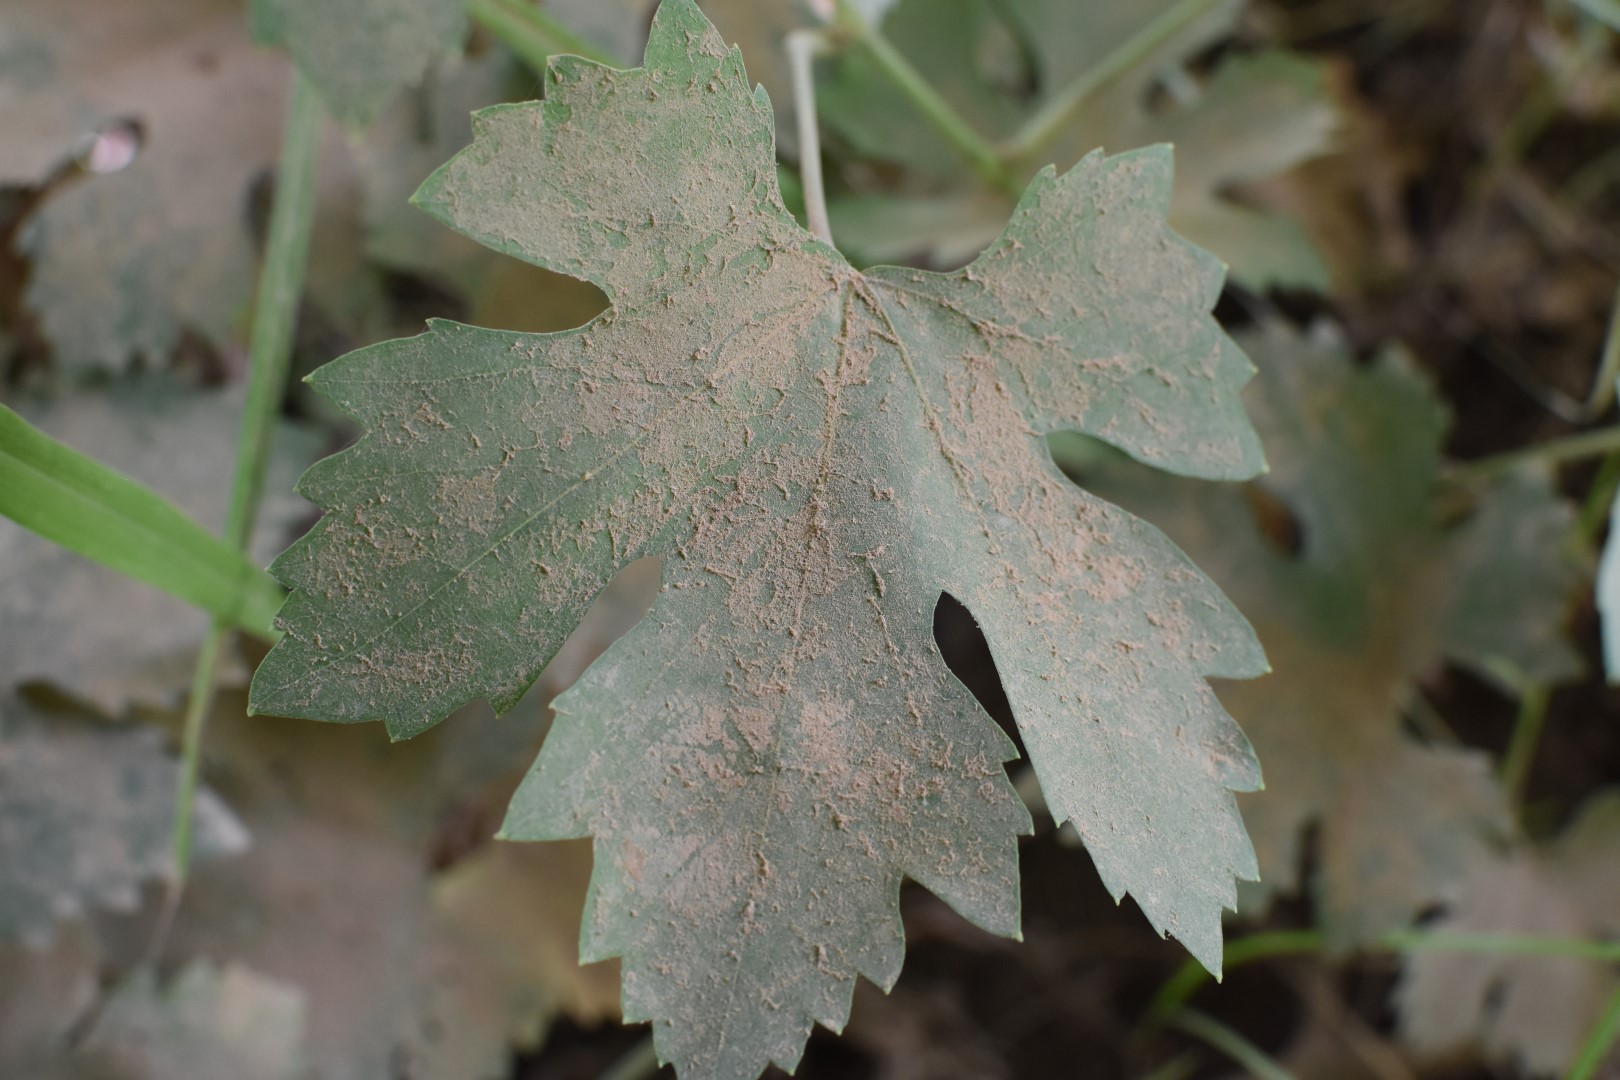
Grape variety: Riasi